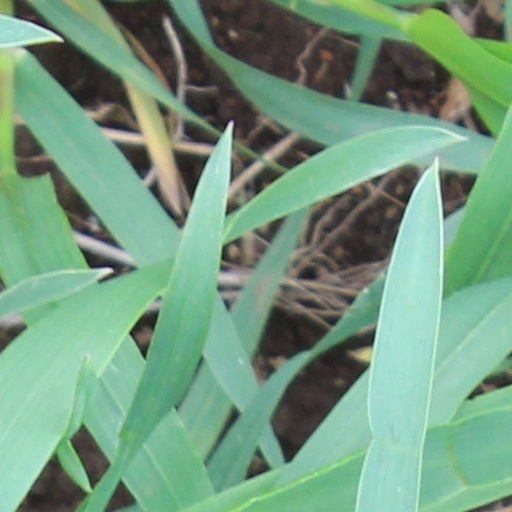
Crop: wheat